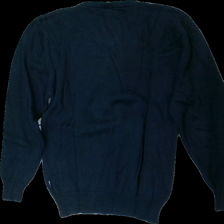
View: back
Type: Sweater
Category: Men
Brand: Not in the list
Brand text on label: harvest
Colors: Black
Material: 100% cotton
Cut: Regular
Size: M
Season: All
Damage location: bottom center
Damage 2 location: middle center
Damage 3 location: bottom center
Price range: 50-100
Recommended usage: Reuse
Description: svart stickad tjocktröja